Fourteen Mile Creek

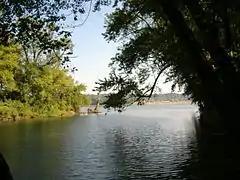
Mouth of the Creek

Fourteen Mile Creek, shown as Fourteenmile Creek on federal maps, is a creek in Clark County, Indiana, close to Charlestown. It is so named because its mouth on the Ohio River is upstream from the Falls of the Ohio; similar to how Eighteen Mile Island, Twelve Mile Island, and Six Mile Island got their names. It is navigable for from the Ohio River. It is a State Heritage Program Site and a popular canoe trail.